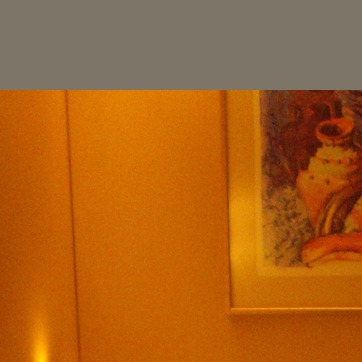
Material: painted